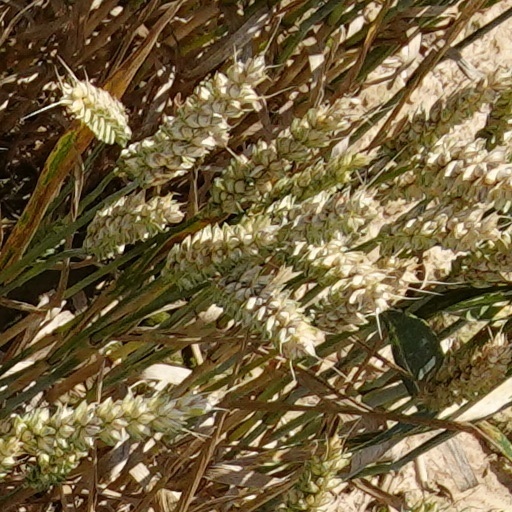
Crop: wheat